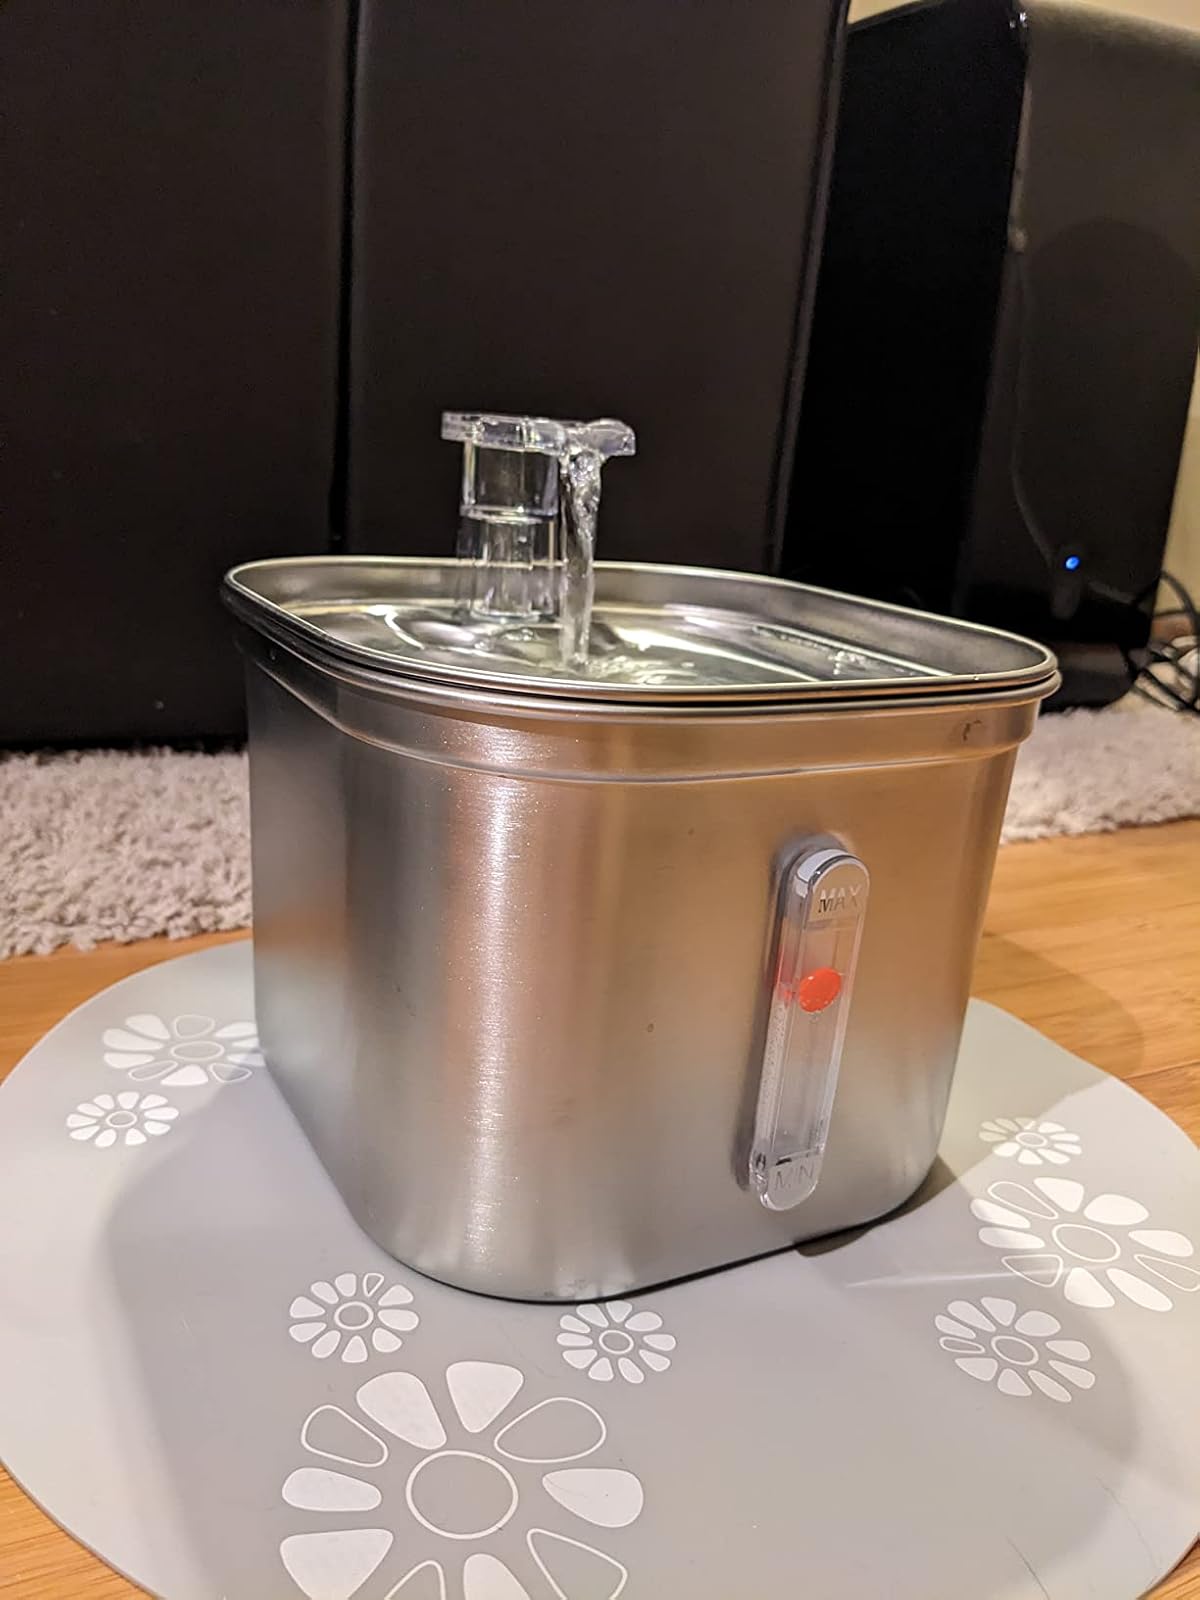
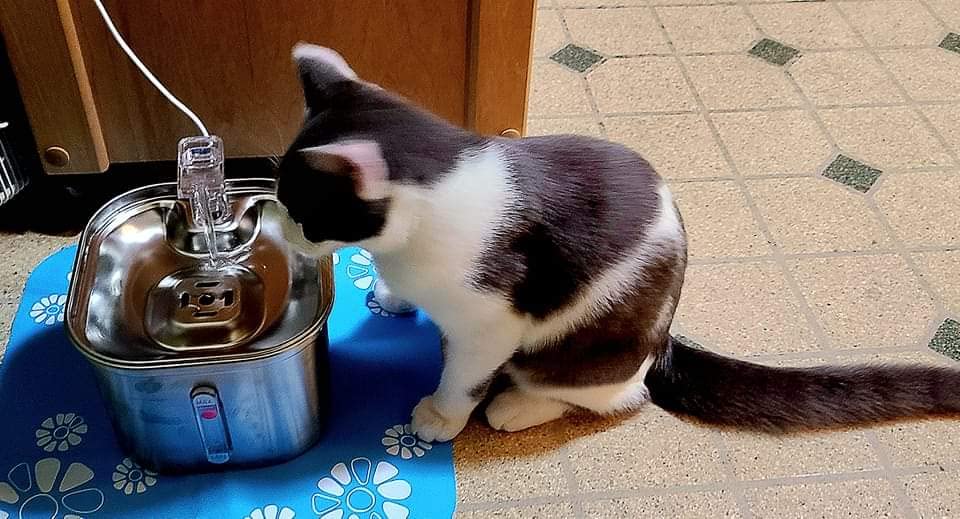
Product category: items_bowl
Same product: yes